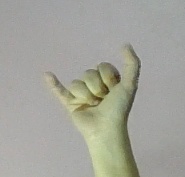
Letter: ya